Tarago, New South Wales

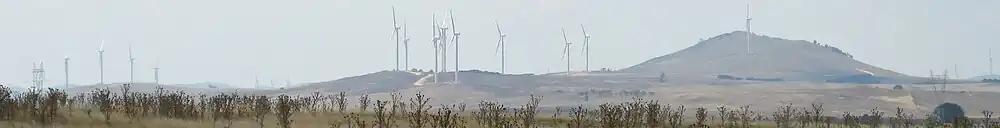
The Woodlawn Wind Farm

The Woodlawn Wind Farm is located approximately southwest of the town. The facility, constructed and operated by Infigen Energy consists of 23 wind turbines and was commissioned in November 2011.